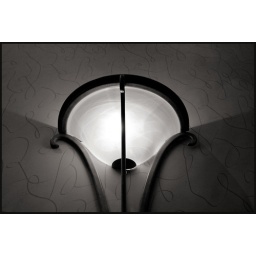
Sconce study in black and white